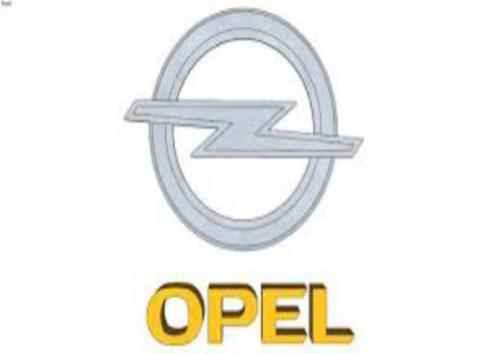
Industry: Transportation